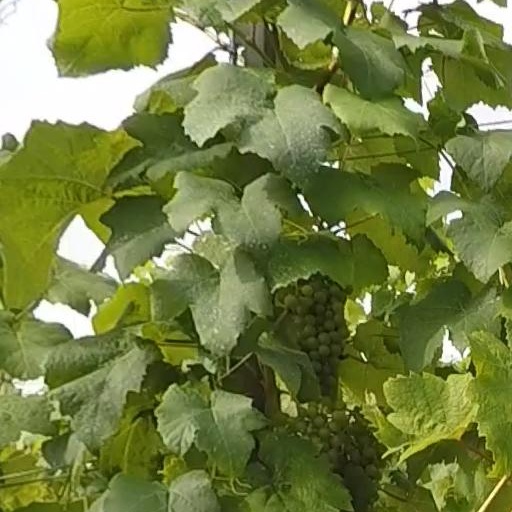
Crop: grape